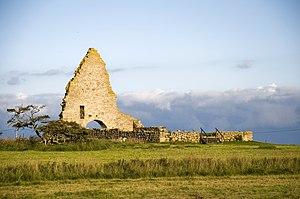
La Chapelle Sainte-Birgitta est située sur la côte est de l'île d'Öland, Suède, à environ quatre kilomètres du village de Bredsättra dans Bredsättra socken, en municipalité de Borgholm, dans une zone marécageuse appelée Kapelludden. La chapelle date du XIIIᵉ siècle ; aujourd'hui il ne reste que les fondations et le mur oriental, le mur occidental étant tombé lors d'une tempête en 1914.